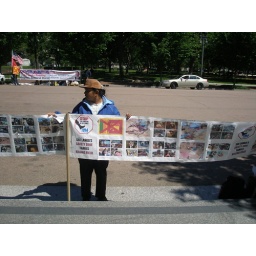
People protesting in front of the white house